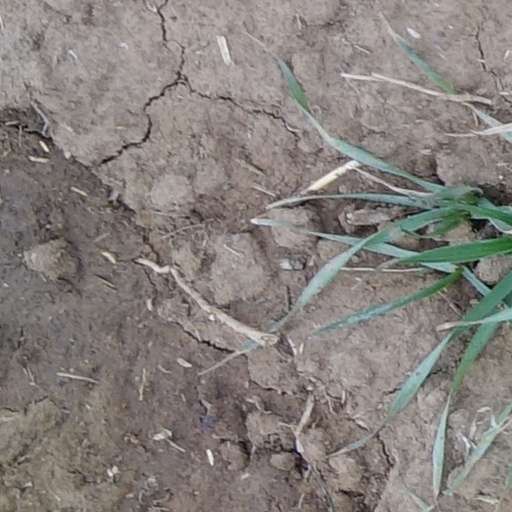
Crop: wheat